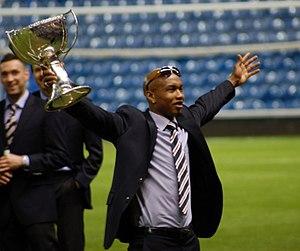
Diouf ou Joof est un patronyme typiquement sérère. On rencontre également ce nom de famille orthographié différemment, Juuf ou Juf. Il s'agit des mêmes personnes. Ces différences s'expliquent parce que le Sénégal a été colonisé par la France, alors que la Gambie l'a été par la Grande-Bretagne. Quoique orthographiés différemment, ils se prononcent de la même manière. Le totem de cette famille est l'antilope, symbole de la grâce, de la royauté, de la sagesse, du travail dur et de la protection dans la mythologie sérère. Le nom de leur clan est Njoofene variantes: Njuufeen ou Njufeen. Des membres de cette famille ont régné sur les royaumes précoloniaux de Sénégambie et sur plusieurs royaumes des temps modernes, y compris le Royaume du Sine, le Royaume du Saloum, le Royaume du Baol, etc. Des princesses royales portant le patronyme Diouf ont également été données en mariage à des rois précoloniaux et à des princes de Sénégambie. Parmi eux figurent les rois du Djolof, les rois du Waalo, les rois du Cayor les rois du Baol, etc. De ces mariages sont issus de nombreux héritiers aux trônes de ces royaumes.